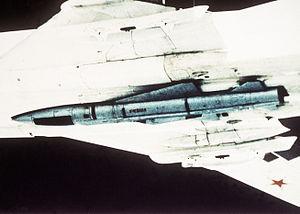
Conçu par les bureaux d'études MKB Raduga, le Kh-22 Burya, nom de code OTAN : AS-4 « Kitchen », est un très gros missile de croisière anti-navire soviétique. Il a été conçu en particulier pour détruire les porte-avions de l'US Navy, voire des groupes aéronavals complets, lorsqu'il est équipé d'une charge nucléaire.
L'armement air-sol est l'équipement militaire déployé par les aéronefs pour détruire des cibles terrestres. D'une grande diversité, cet armement varie en fonction de la portée, du poids, de l'objectif et de la technologie mise en œuvre. Il est l'armement principal des bombardiers, des avions d'attaque au sol et des hélicoptères, ainsi que celui des chasseurs-bombardiers. Aujourd'hui la plupart des aéronefs, y compris les avions de chasse et certains drones sont aptes à déployer ce type d'armement.